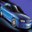
Label: automobile